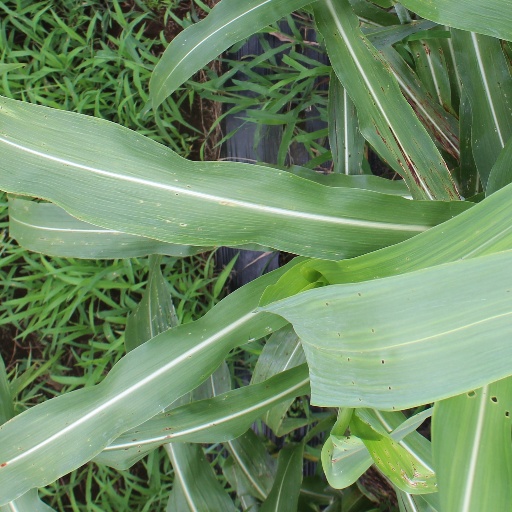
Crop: sorghum